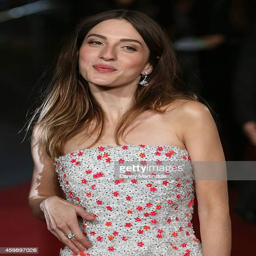
actor attends the world premiere